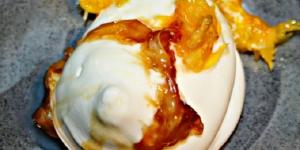
espuma de limon